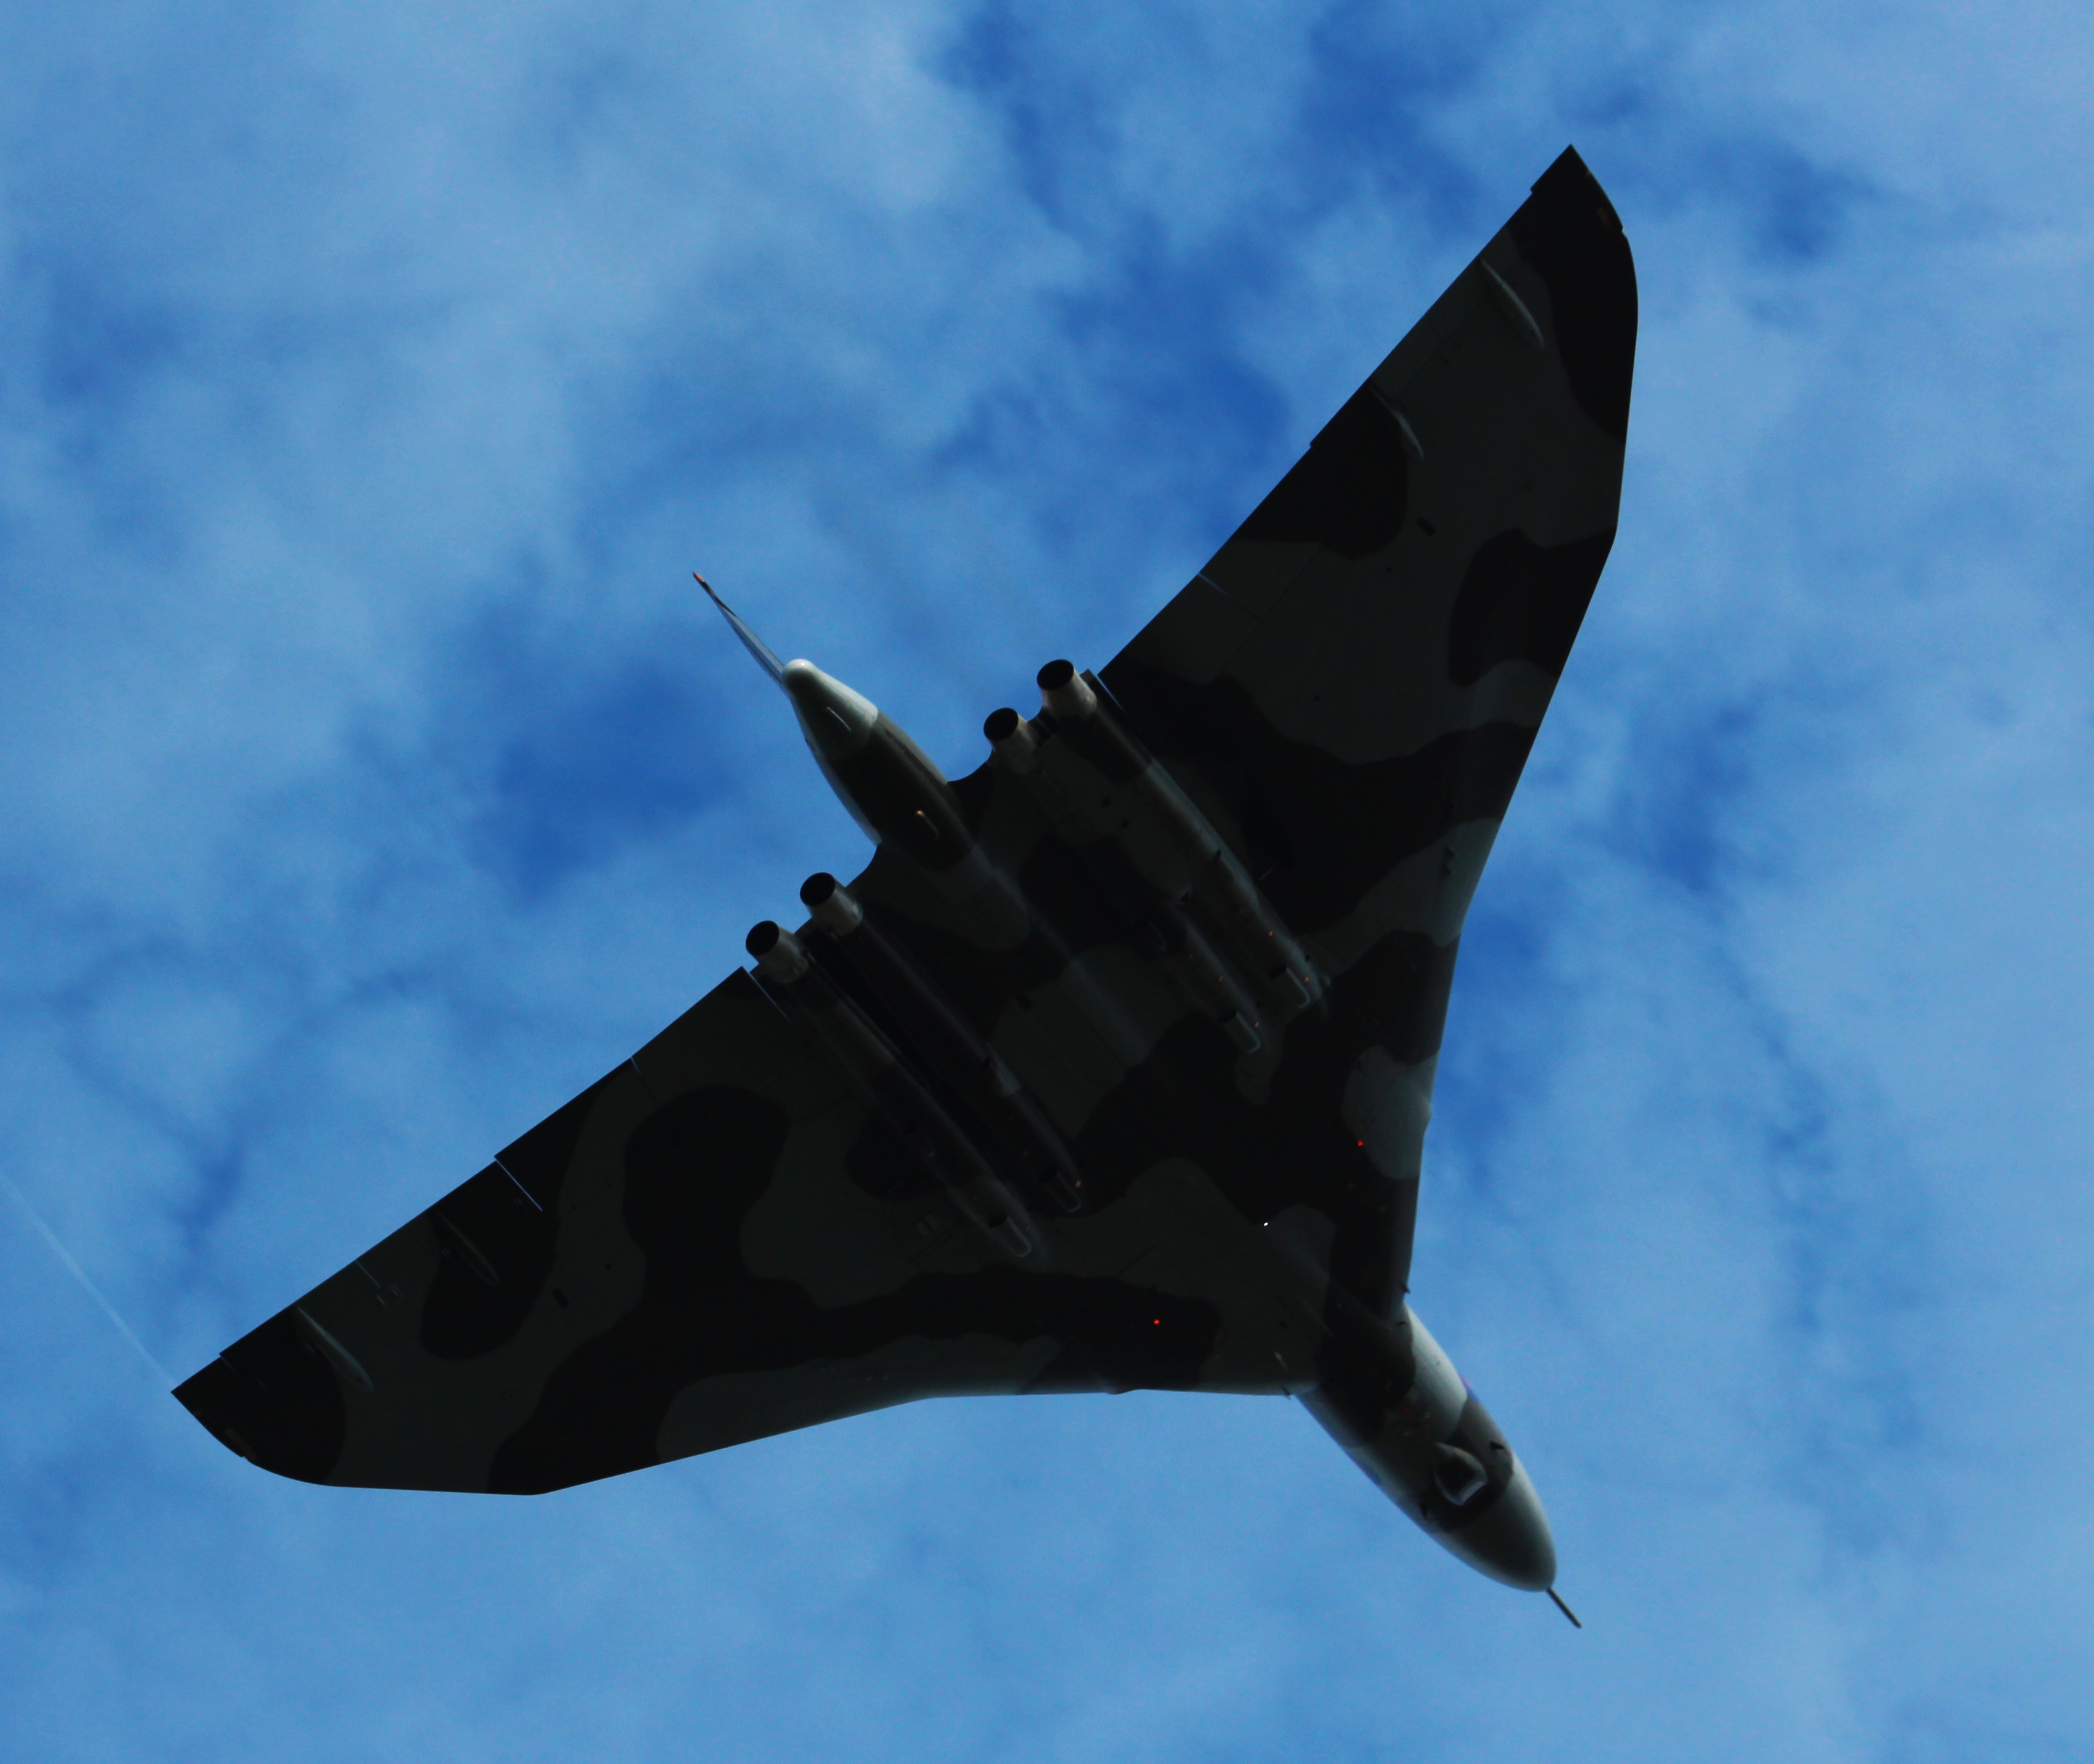
wing, sky, airplane, plane, aircraft, military, vehicle, aviation, flight, airliner, bomber, vulcan, air force, jet aircraft, fighter aircraft, military aircraft, avro vulcan, atmosphere of earth, lockheed martin, lockheed martin f 22 raptor, stealth aircraft, strategic bomber